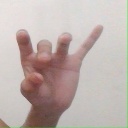
अक्षर: ओ